Yuan dynasty

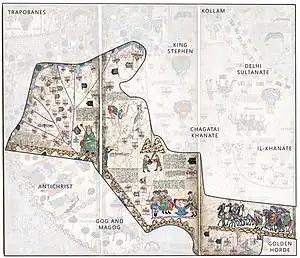
Empire of the Great Khan (""Catayo"" for Cathay) according to the Catalan Atlas (1375, rotated 180°). Xinjiang with its caravan of traders appears in the bottom right corner, while the Pacific coast runs along the top-left corner. Kublai Khan is seen enthroned. A flag with three red crescent moons appears on all the territory.

After strengthening his government in northern China, Kublai pursued an expansionist policy in line with the tradition of Mongol and Chinese imperialism. He renewed a massive drive against the Song dynasty to the south. Kublai besieged Xiangyang (襄阳) between 1268 and 1273, the last obstacle in his way to capture the rich Yangtze River basin. An unsuccessful naval expedition was undertaken against Japan in 1274. The Duan family ruling the Kingdom of Dali (大理) in Yunnan submitted to the Yuan dynasty as vassals and were allowed to keep their throne, militarily assisting the Yuan dynasty against the Song dynasty in southern China.